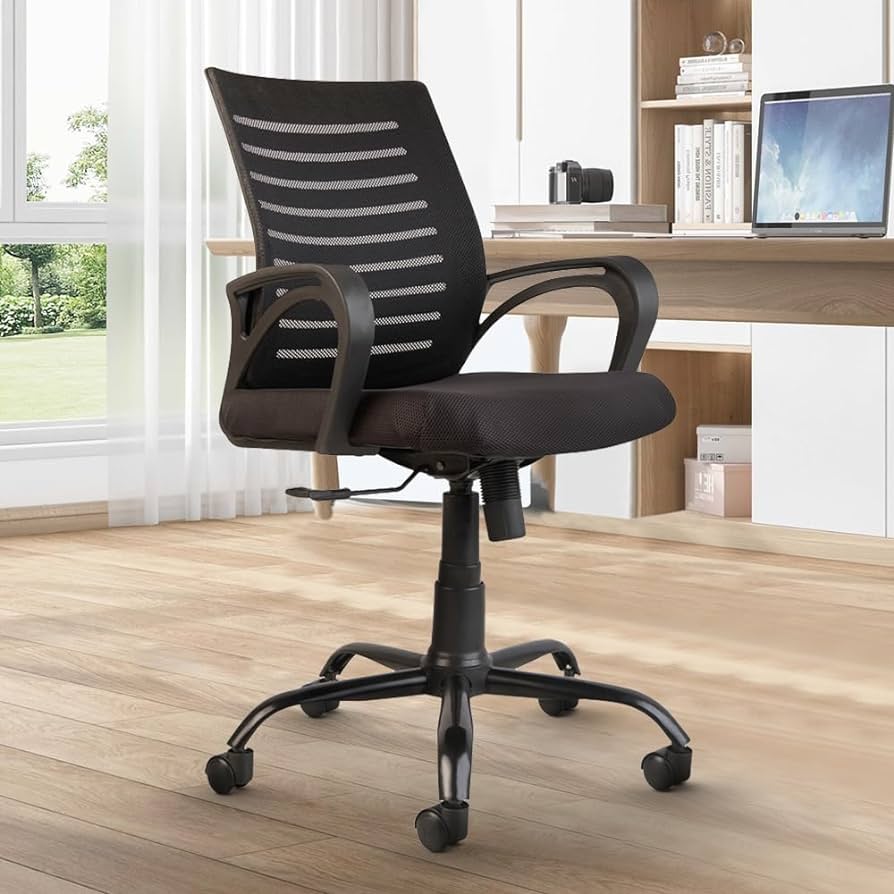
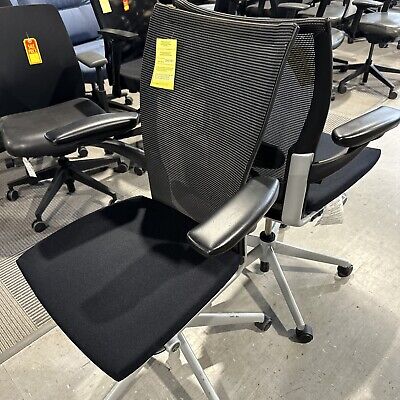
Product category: items_chair
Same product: no